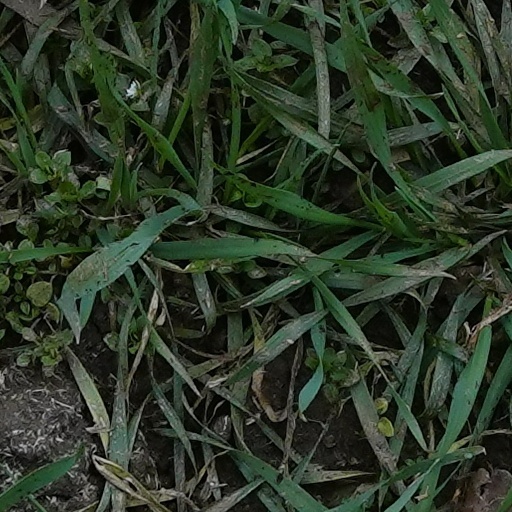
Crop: wheat